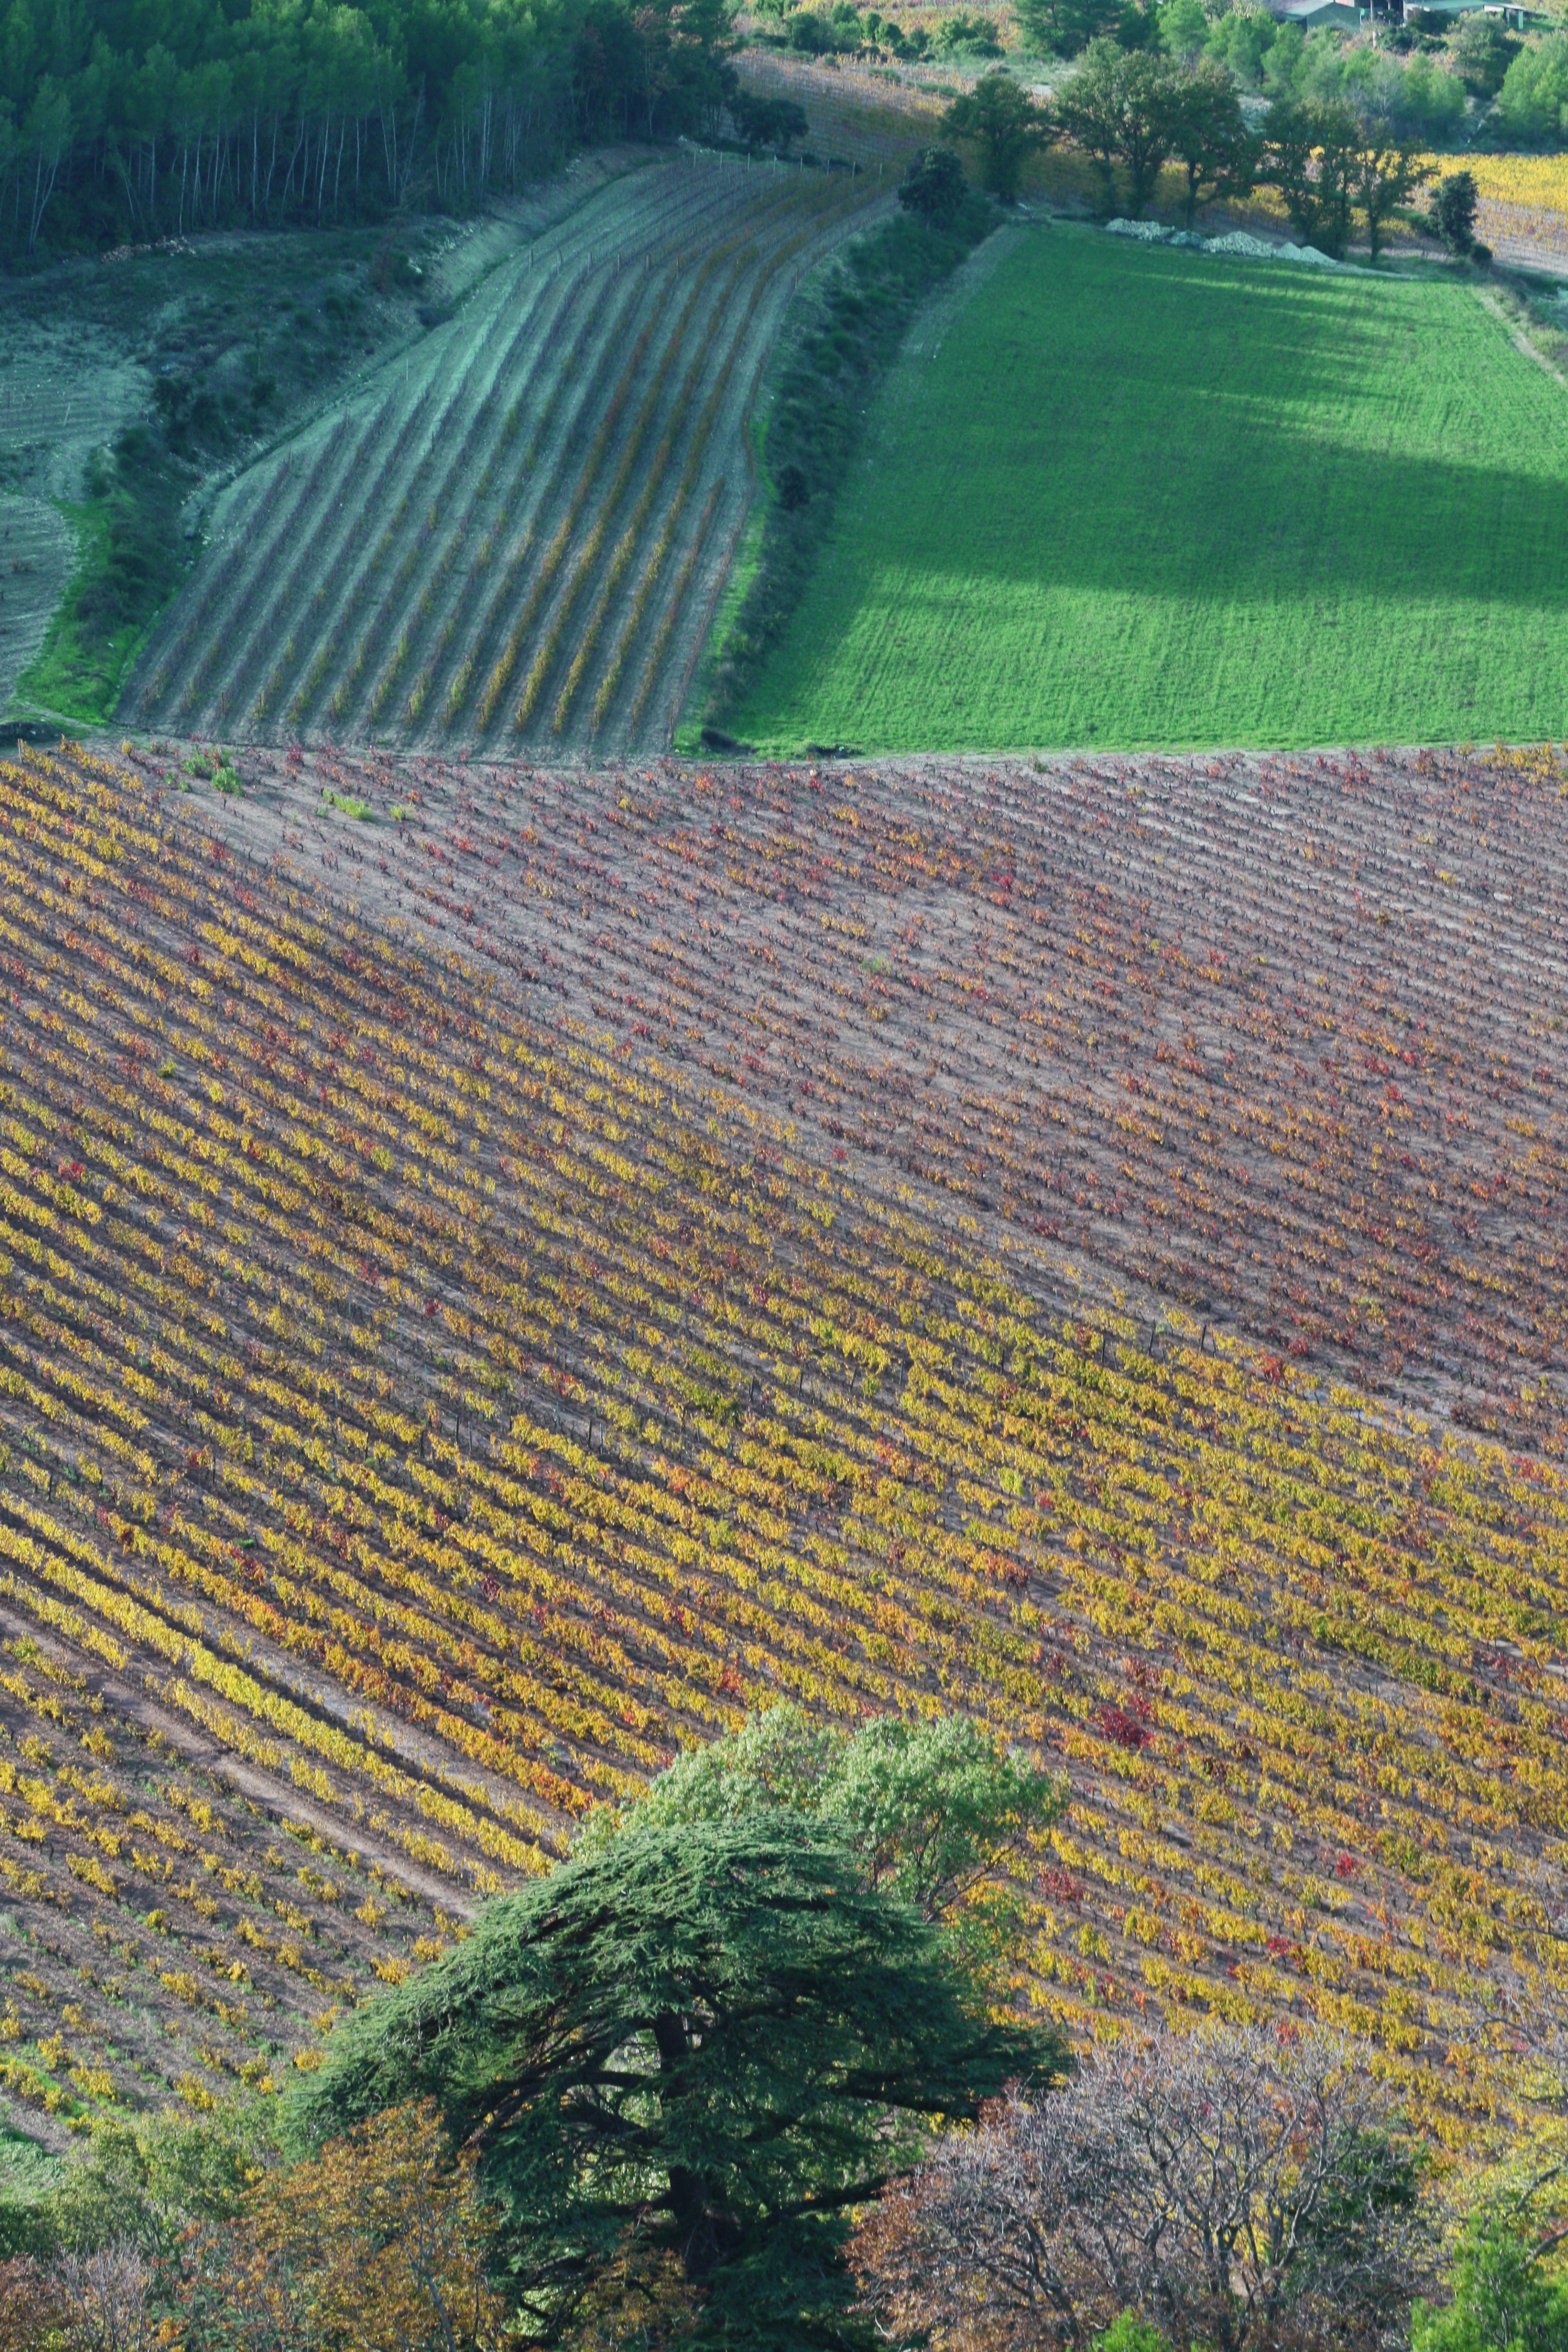
landscape, grass, plant, vineyard, field, hill, flower, crop, soil, agriculture, plain, vines, fields, terrace, shrub, plantation, provence, ecosystem, rural area, south of france, aerial photography, grass family, outdoor structure